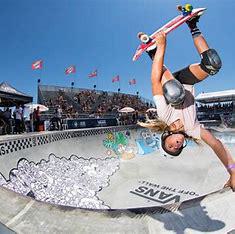
Brand: Vans
Model: Skate